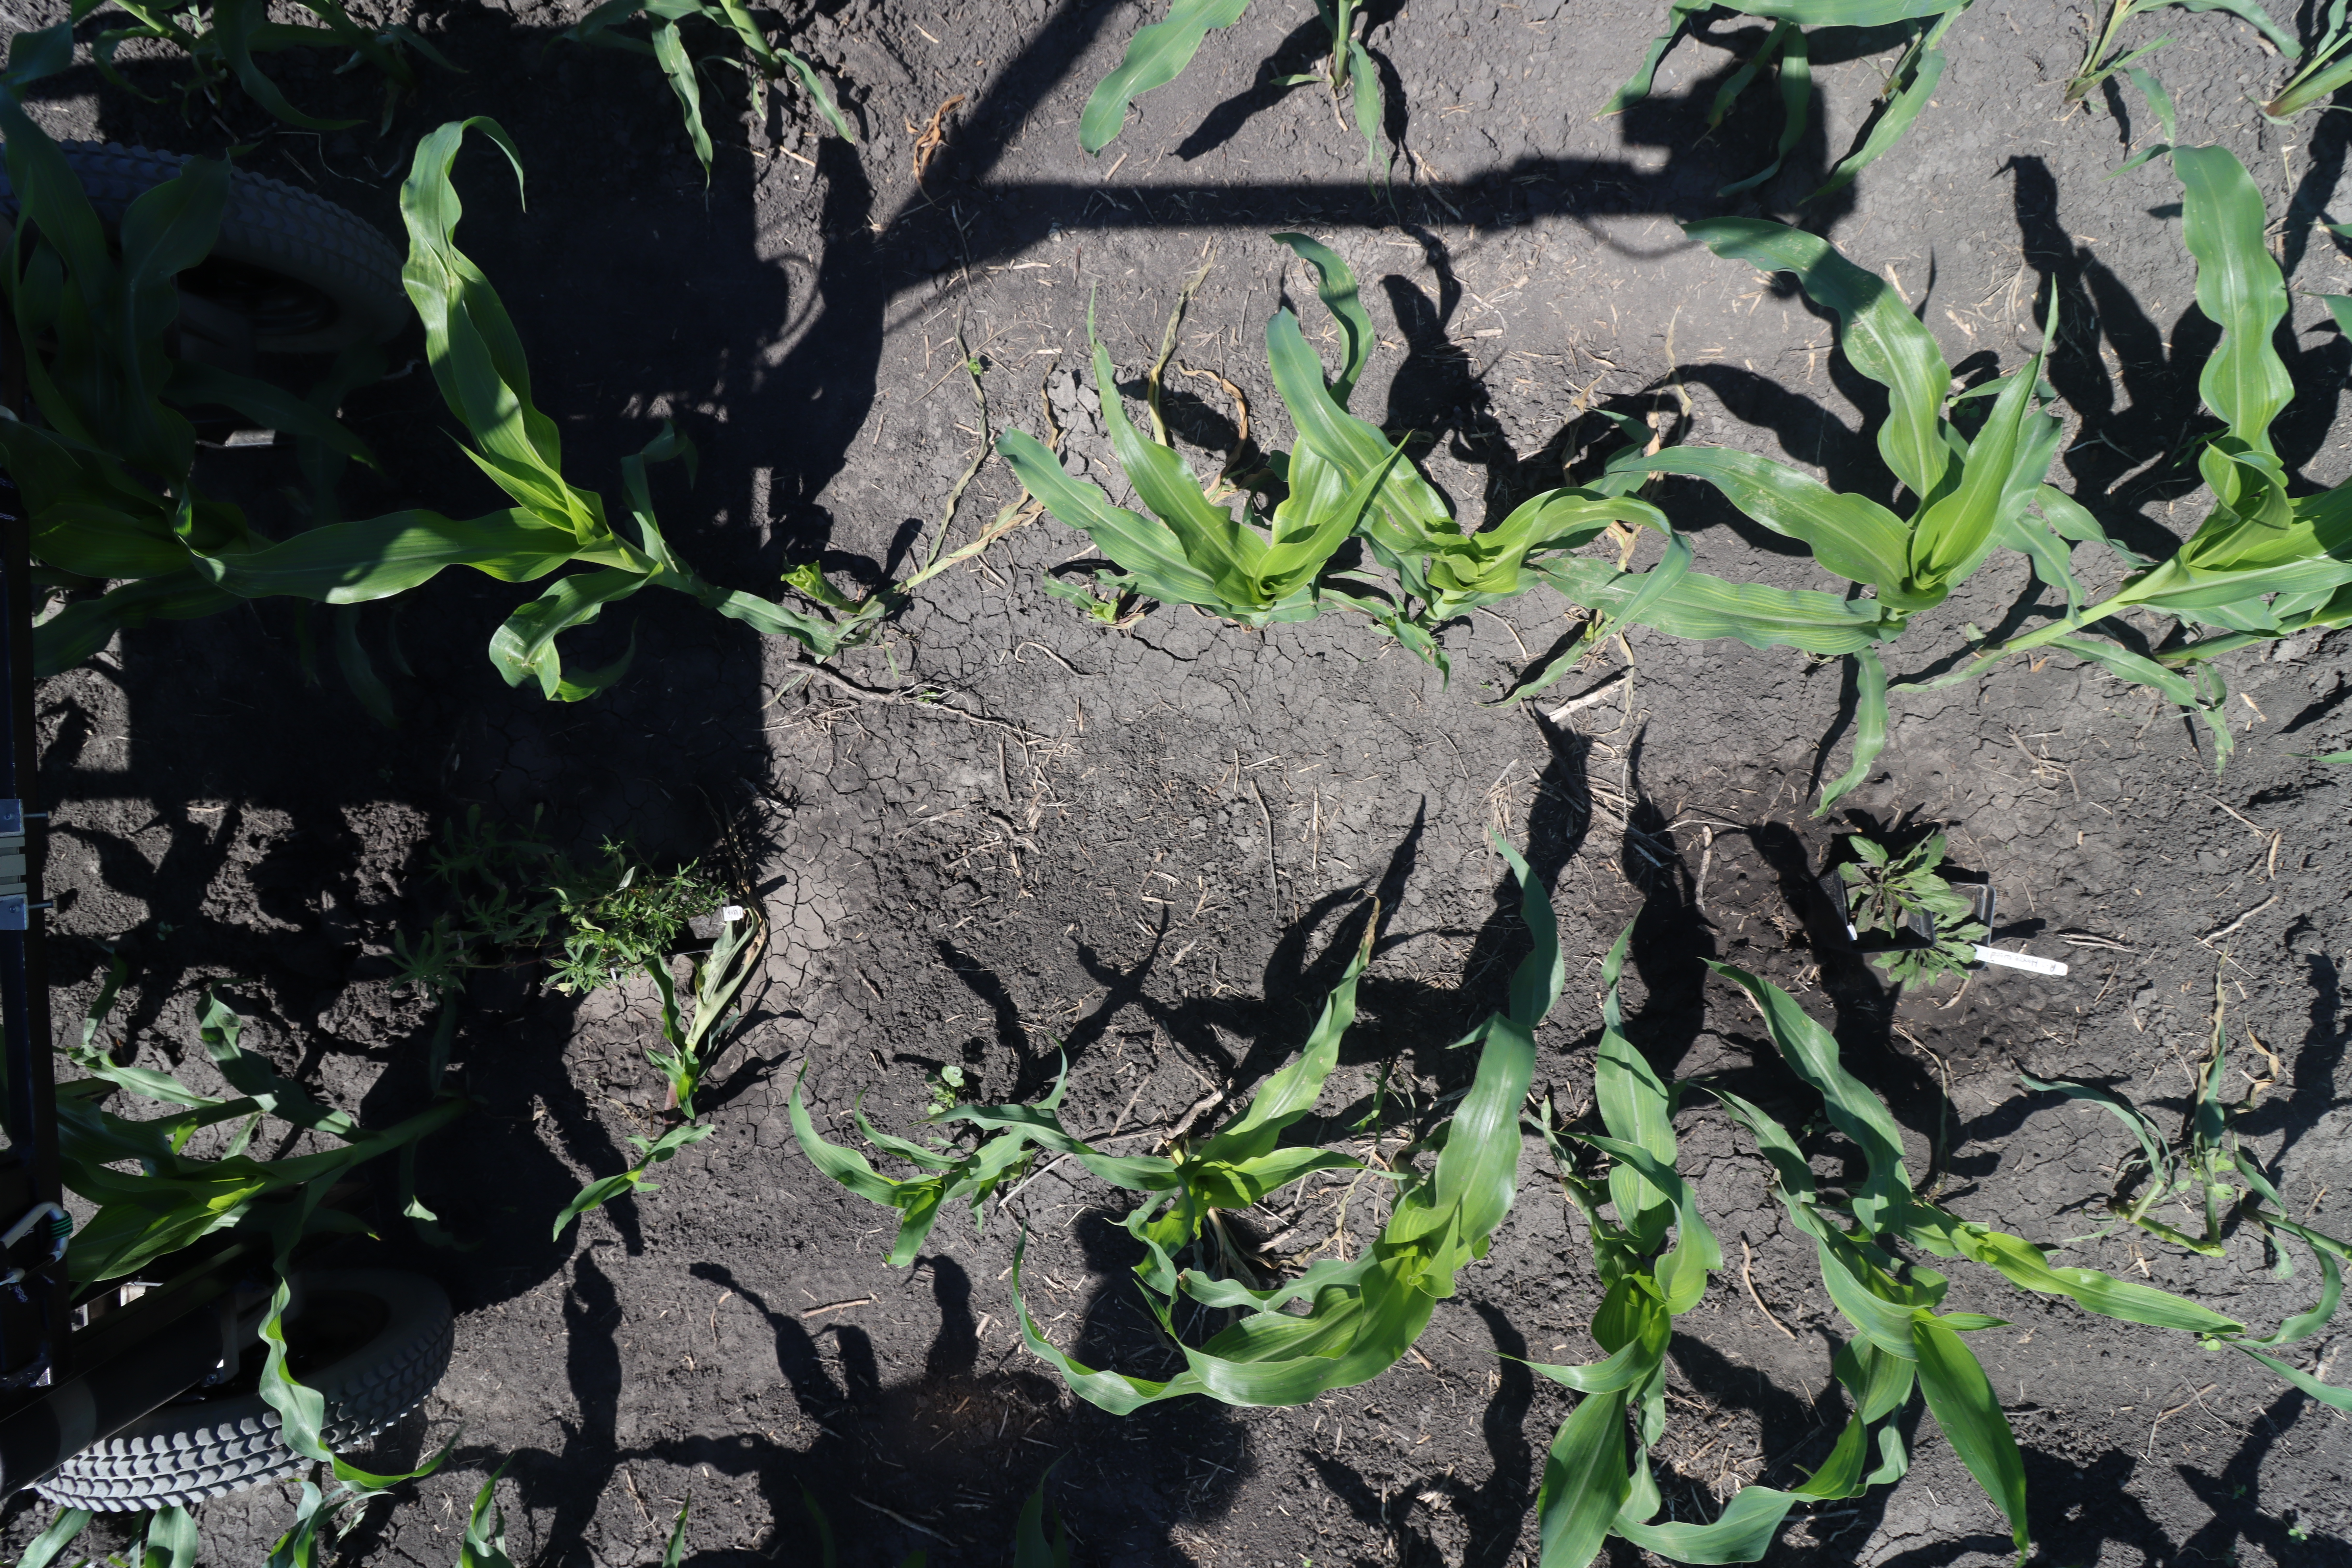
Crop: Corn
Objects: Corn, Corn, Corn, Corn, Corn, Kochia, Horseweed, Corn, Corn, Corn